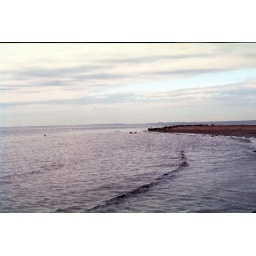
Seals. There must have been over 100 seals hanging out on the sand bar and swimming in the North Sea.